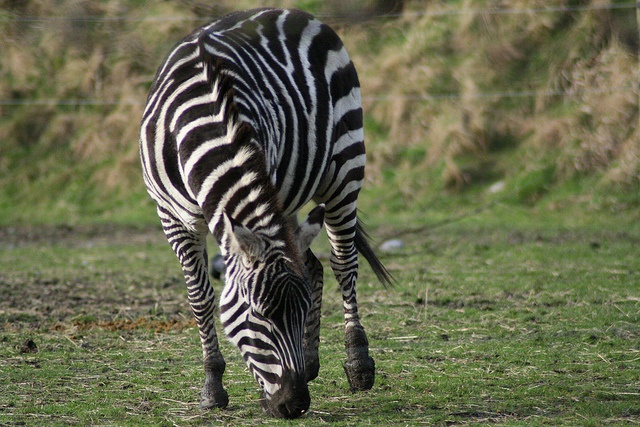
A lone zebra is eating the short grass.
A zebra grazes with a mountain in the background.
A zebra grazing in grassy field next to a hill.
A zebra that appears to be grazing in an open area.
a zebra grazes on some low cut grass